Altitudinal migration

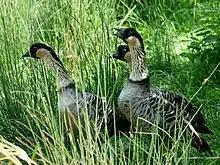
Hawaiian geese, also known as Nene

There are fewer documented examples of tropical mammal altitudinal migrants. While there are less known examples, some tropical bat species have been known to migrate altitudinally. As of 2014, there is not much information as to why tropical species migrate altitudinally, other than that it may be for food resources or reproduction, as it is for temperate bat species. Temperate bat species are also altitudinal migrants. Their migratory patterns are sex-biased altitudinal migrations, with females inhabiting lower elevations during reproductive periods.